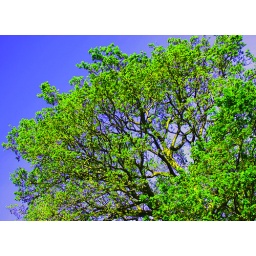
Fresh green leaves against a clear blue sky